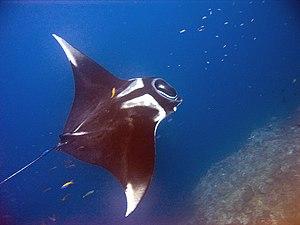
La raie manta, diable de mer ou raie manta géante est une espèce de poissons de la famille des Mobulidae. C'est la plus grande des raies, elle peut atteindre jusqu'à sept mètres d'envergure et deux tonnes.